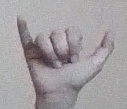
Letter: ya